The Knight of the Burning Pestle

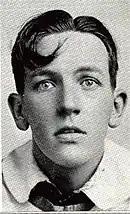
Noël Coward as Rafe in 1920

The play was revived in London in 1904, with Nigel Playfair in the principal role of Rafe. In 1920 the young Noël Coward starred as Rafe in a Birmingham Repertory Theatre production which transferred to the West End. "The Times" called the play "the jolliest thing in London". In 1932 the play was staged at the Old Vic, with Ralph Richardson as Rafe and Sybil Thorndike as the Citizen's Wife. The Greenwich Theatre presented the play in 1975, with Gordon Reid as Rafe. The Royal Shakespeare Company performed it in 1981, with Timothy Spall in the lead. In a 2005 revival at the Barbican Theatre Rafe was played by Spall's son Rafe, who was named after the character in the play. The play was performed as part of the opening season of the Sam Wanamaker Theatre in 2014.